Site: brandenburg
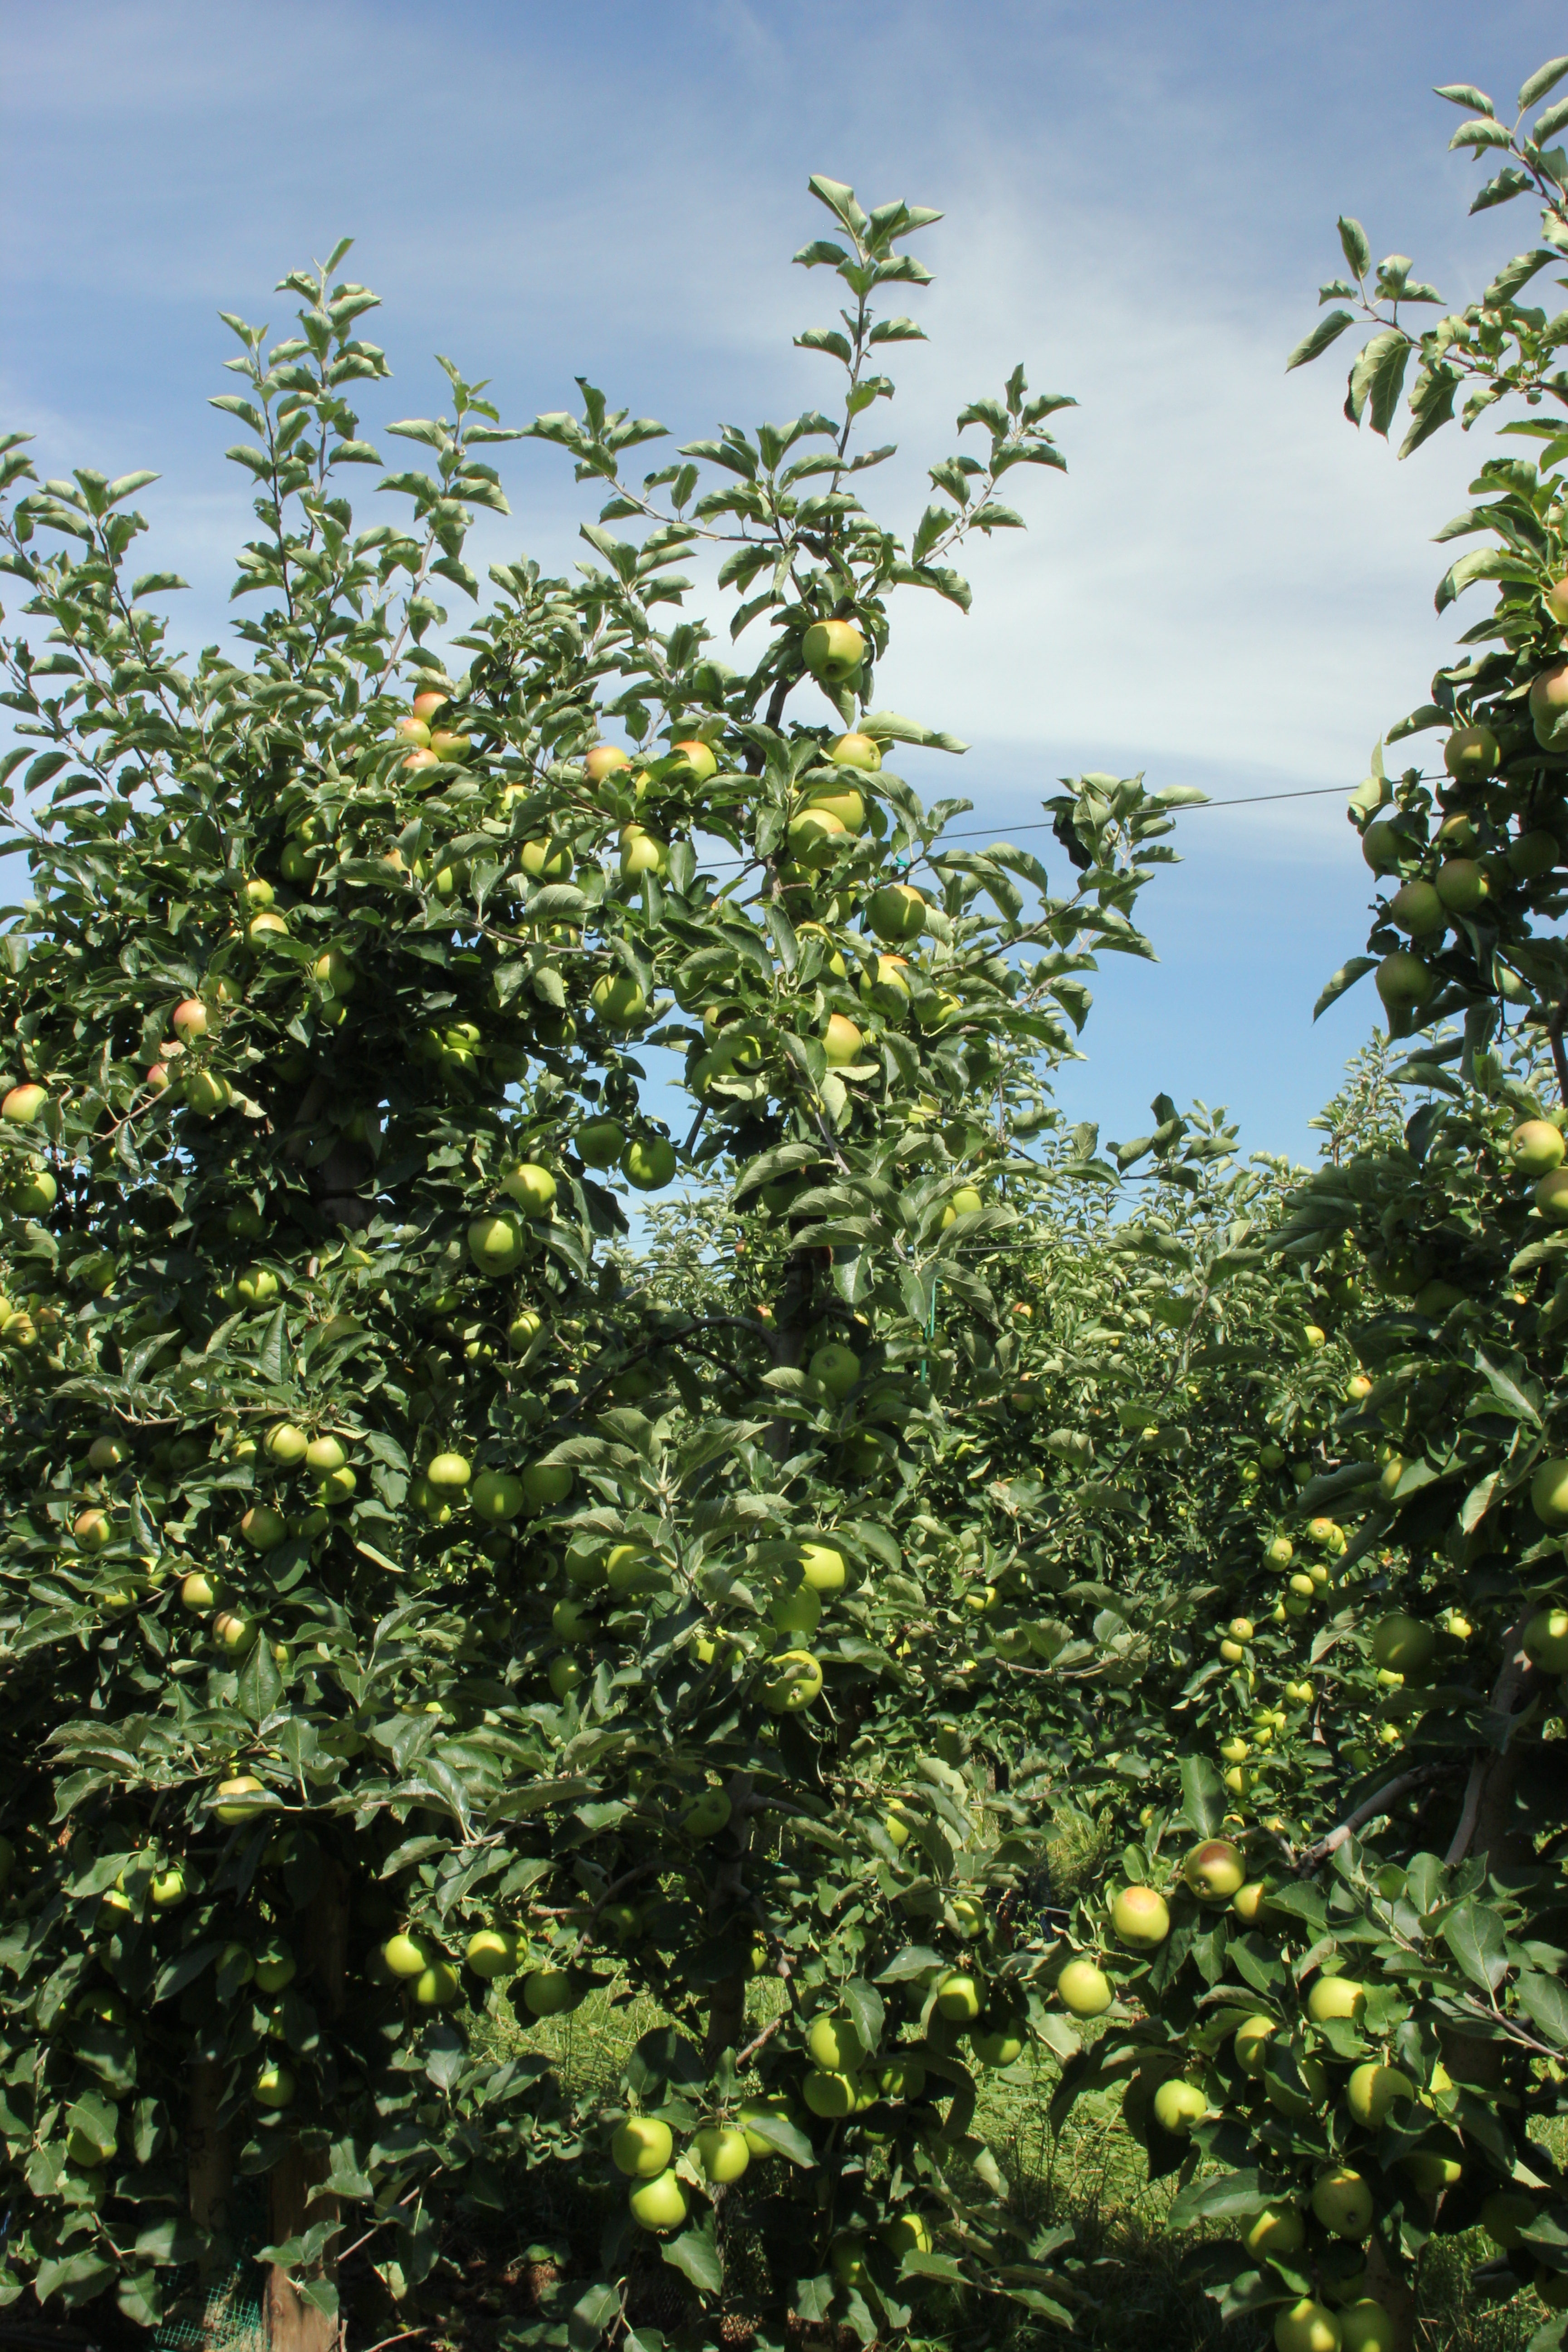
Growth stage (BBCH 77): Development of fruit